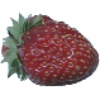
Label: strawberry_wedge